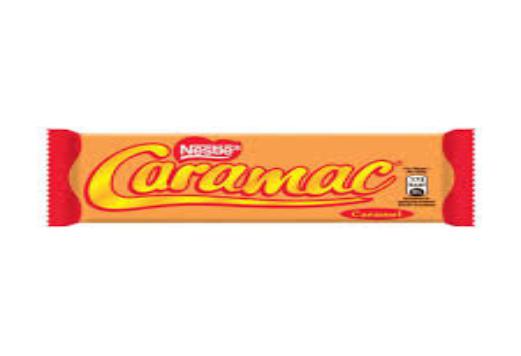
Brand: Caramac
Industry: Food